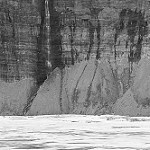
Label: B & W